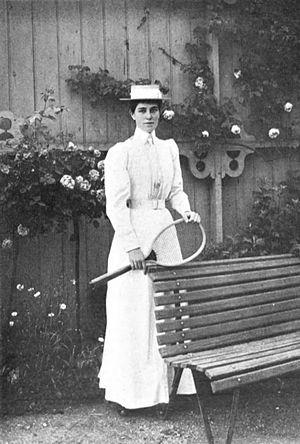
Muriel Robb est une joueuse de tennis britannique du début du XXᵉ.